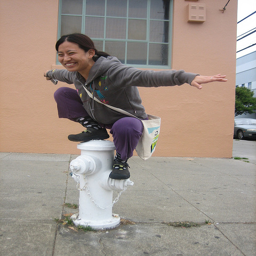
A young woman perched upon a white fire hydrant posing with her arms stretched out.
THERE IS A WOMAN THAT IS STANDING ON TOP OF A WHITE FIRE HYRDRANT
a person on top of a fire hydrant on a city street
A young woman standing on top of a  white fire hydrant.
A woman that is sitting on top of a fire hydrant.